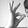
ASL letter: F